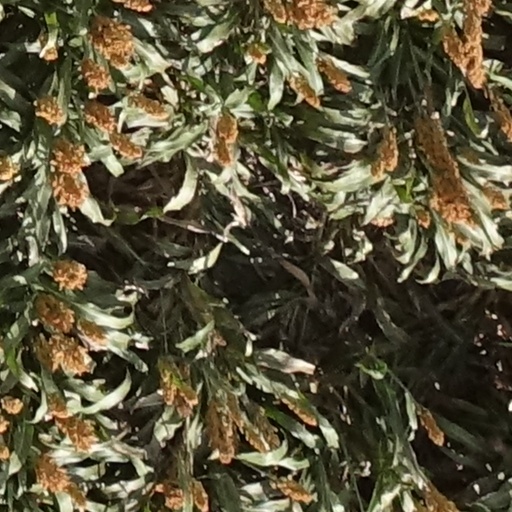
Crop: sorghum